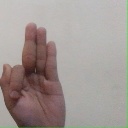
अक्षर: फ